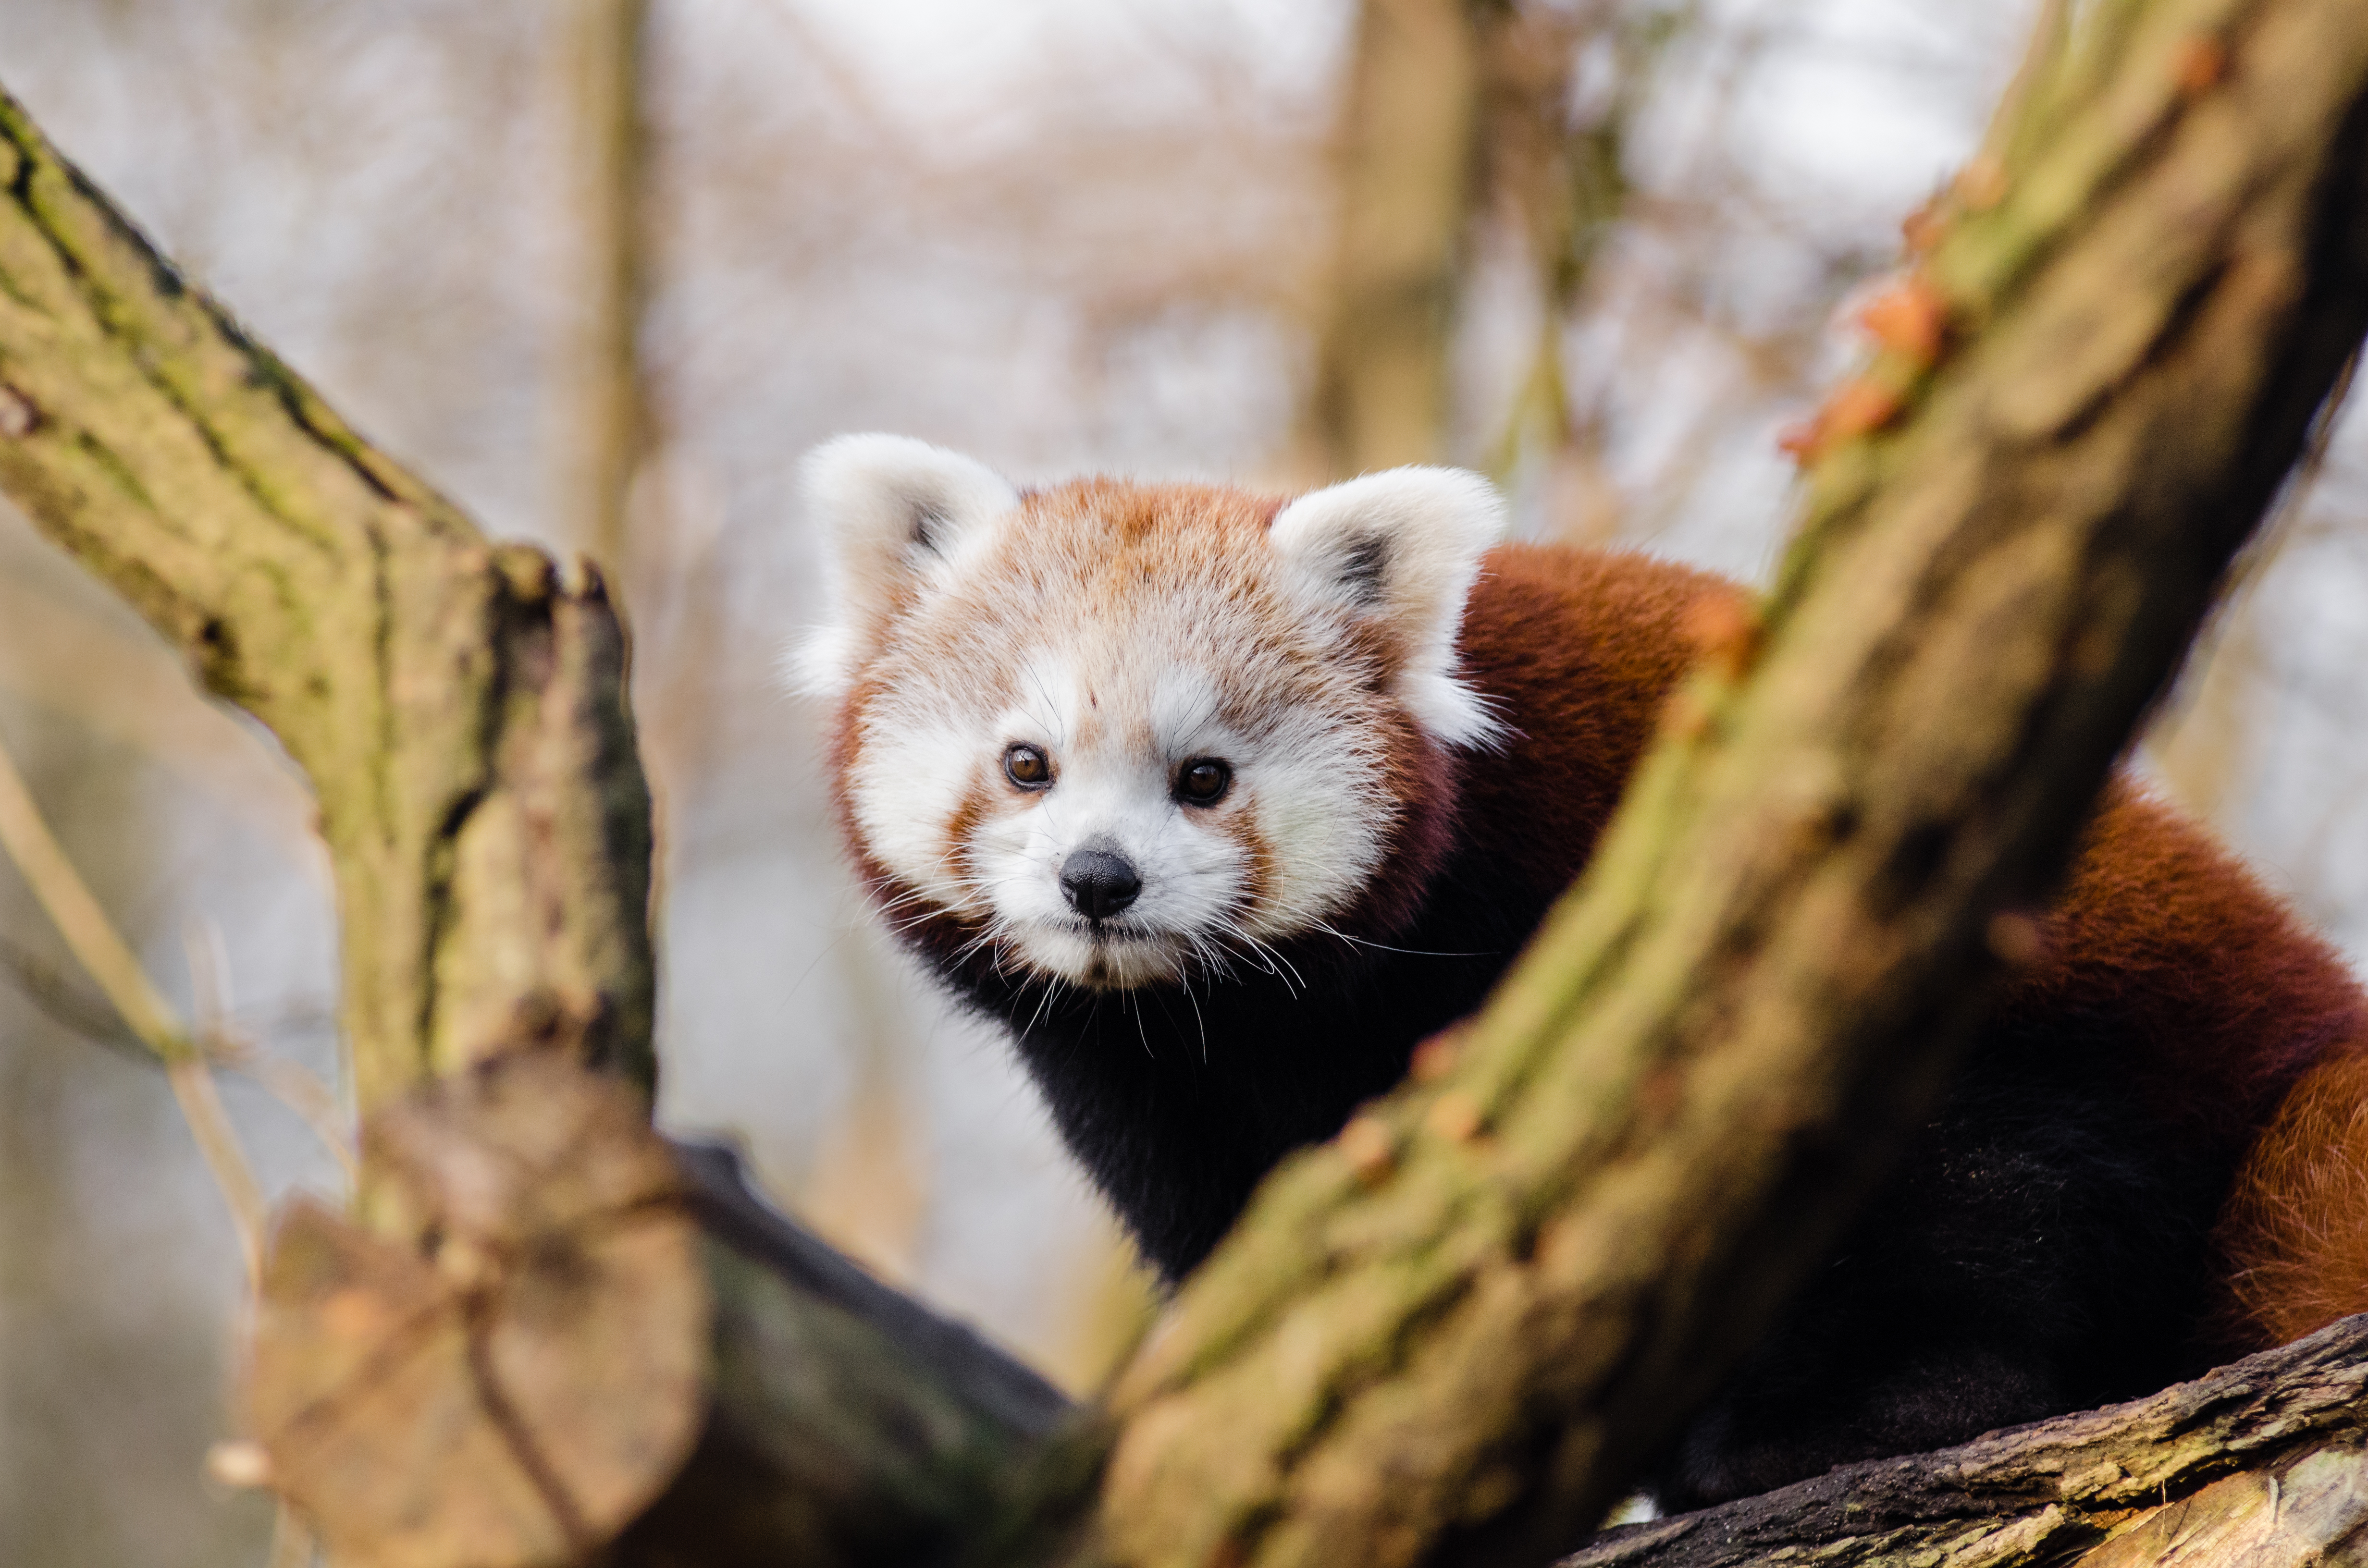
tree, bokeh, animal, cute, bear, wildlife, zoo, red, mammal, nikon, fauna, red panda, panda, whiskers, endangered, vertebrate, germany, deutschland, baum, adorable, tele, d7000, roter, kleiner, niedlich, species, tierpark, bedroht, giant panda